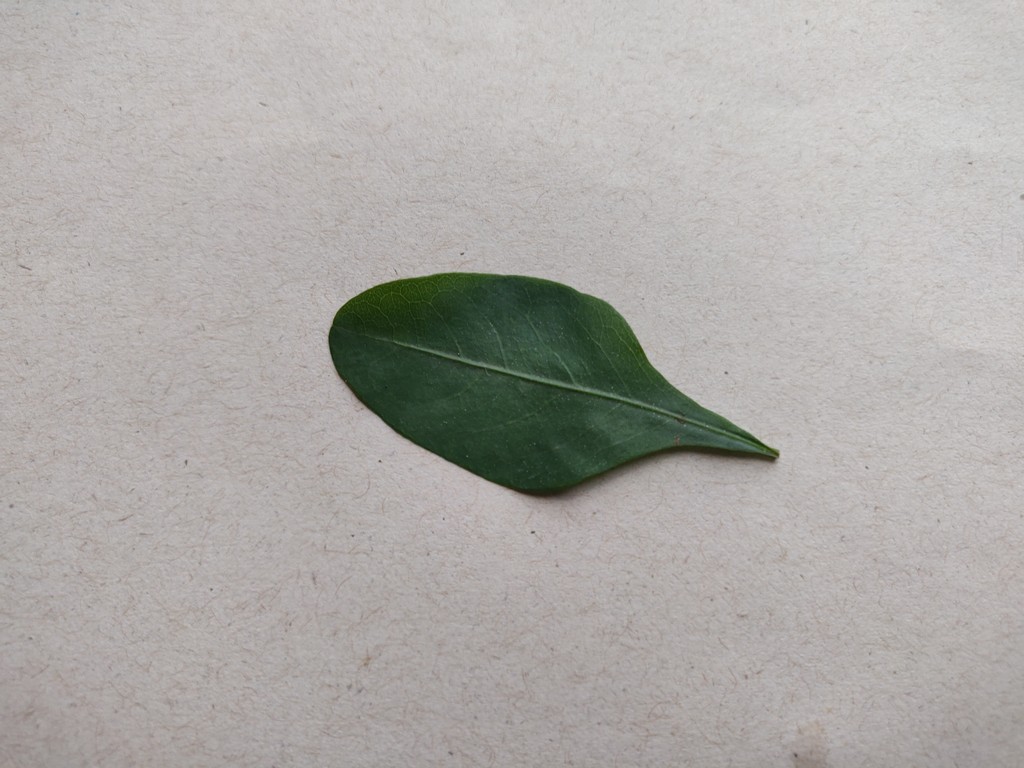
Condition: Healthy
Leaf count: single
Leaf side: front